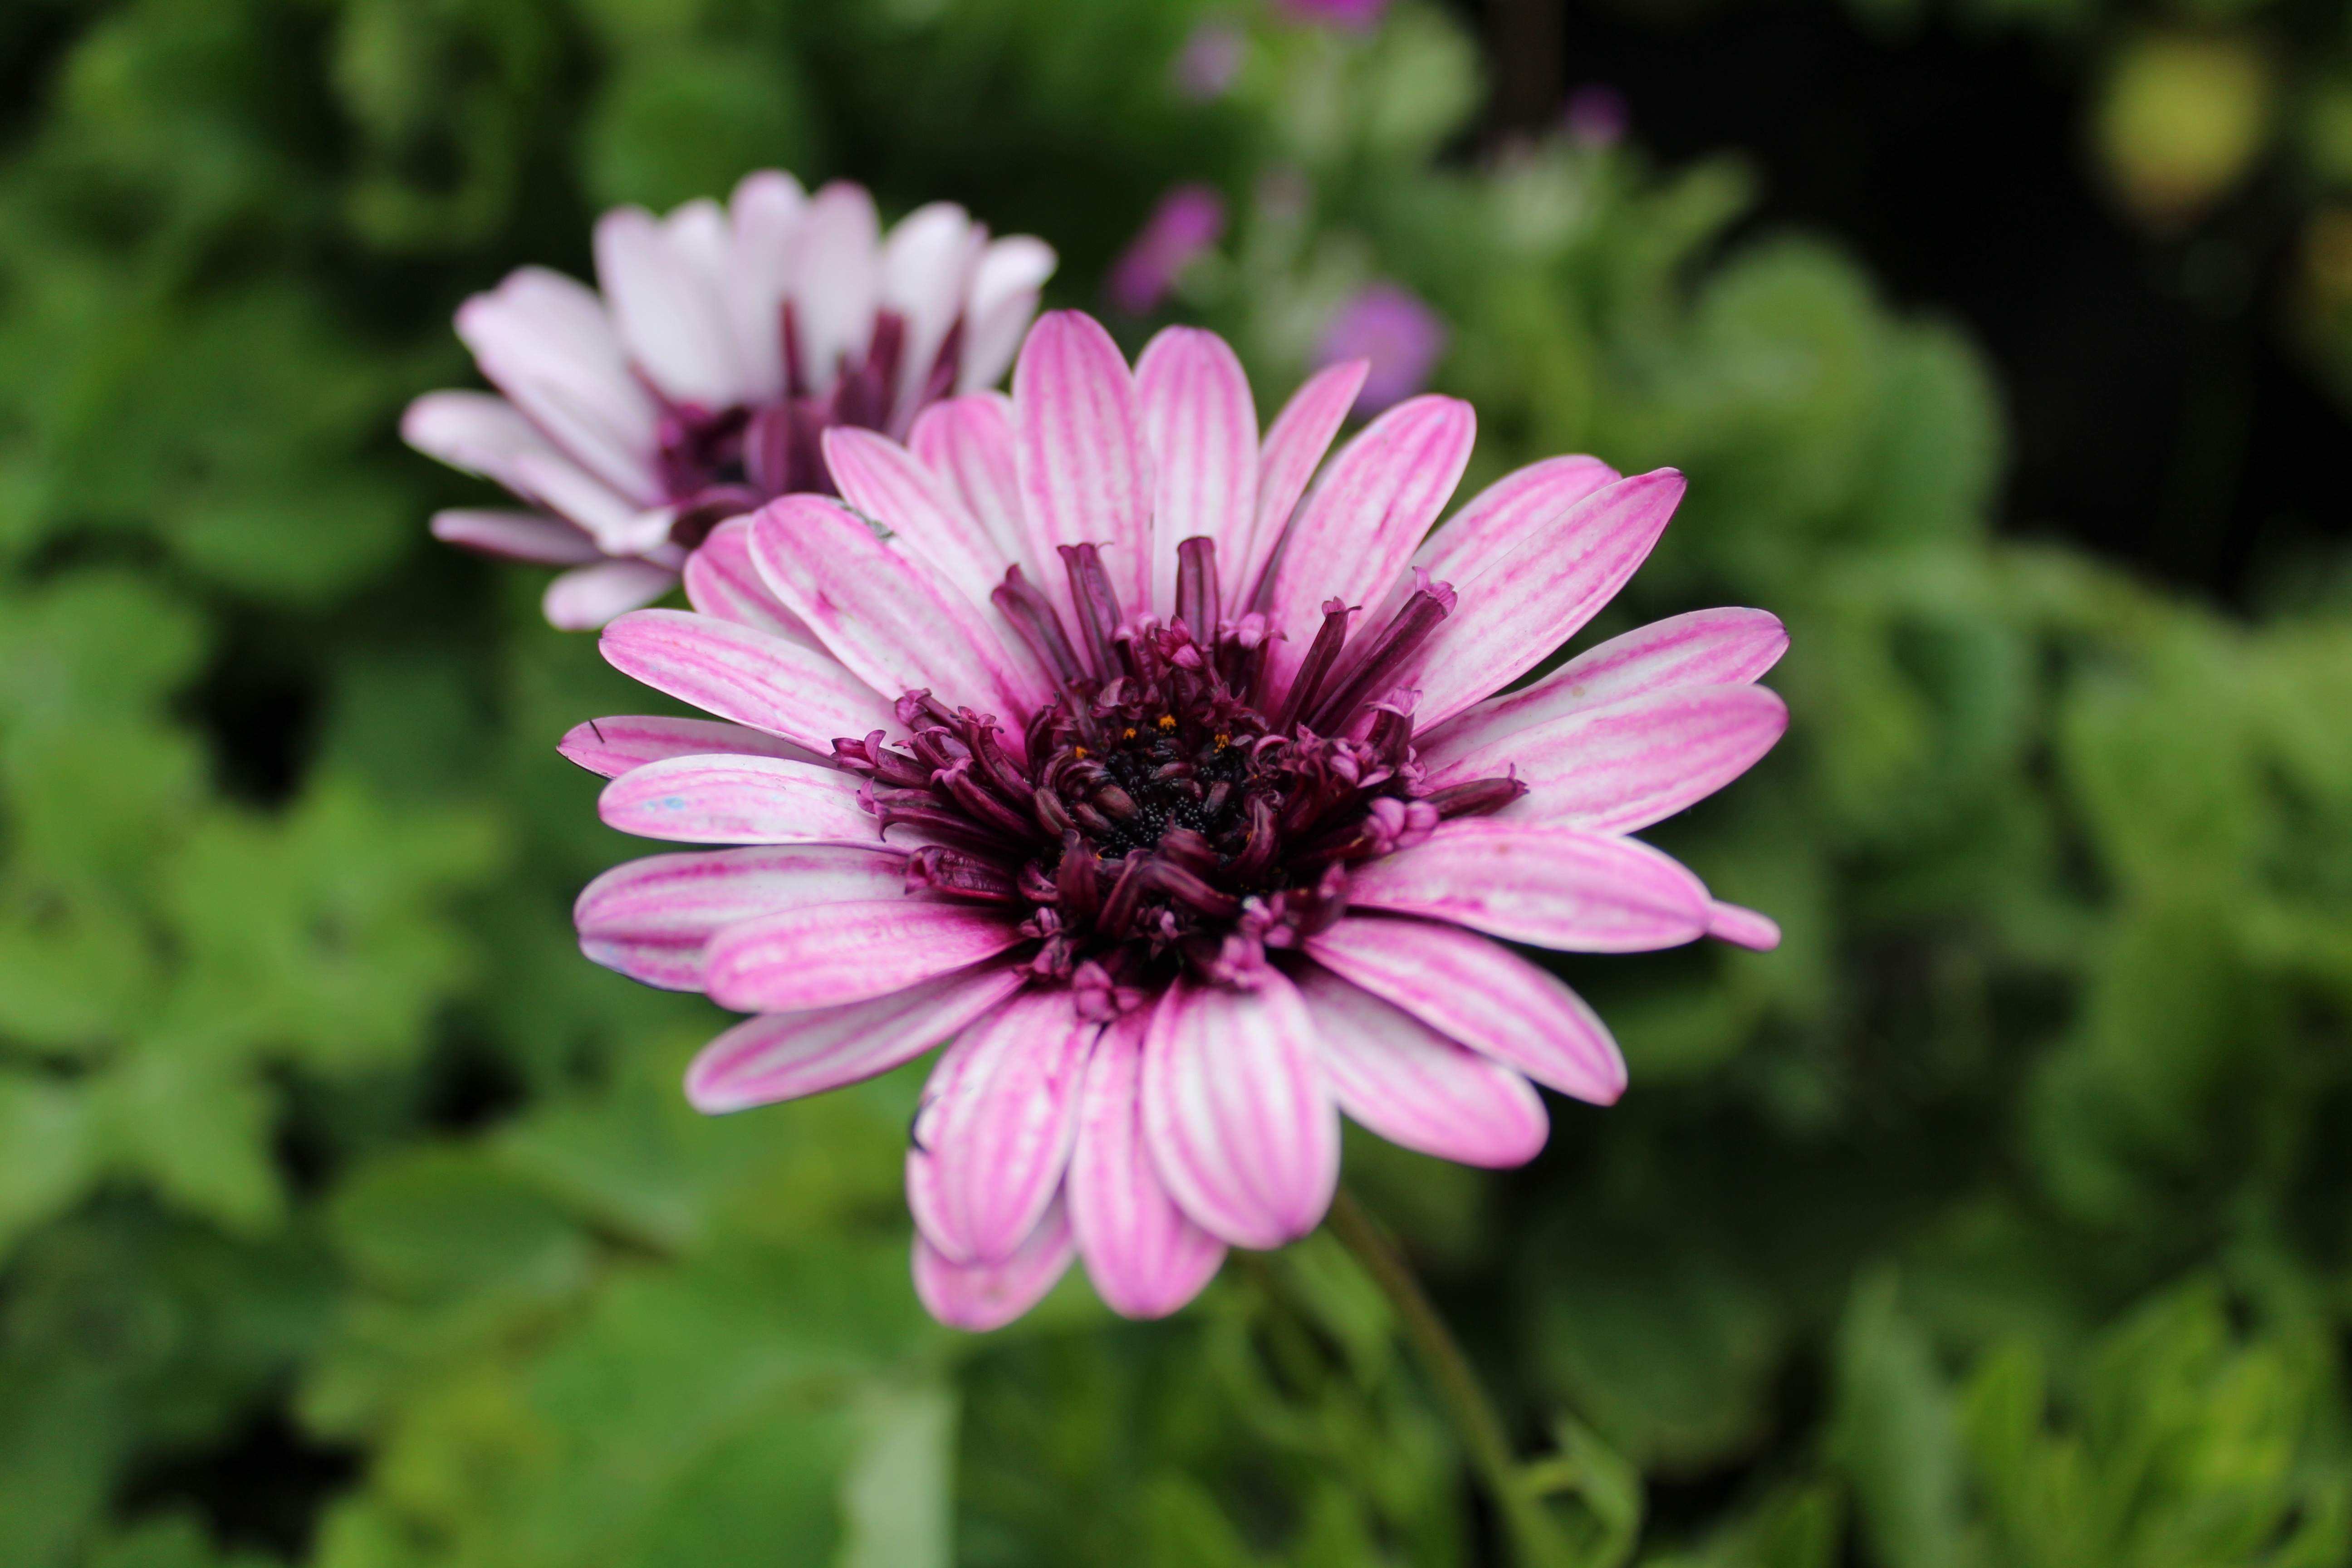
nature, blossom, plant, field, meadow, flower, petal, daisy, botany, blooming, flora, wildflower, purple flower, macro photography, flowering plant, daisy family, oxeye daisy, annual plant, land plant, marguerite daisy, garden cosmos